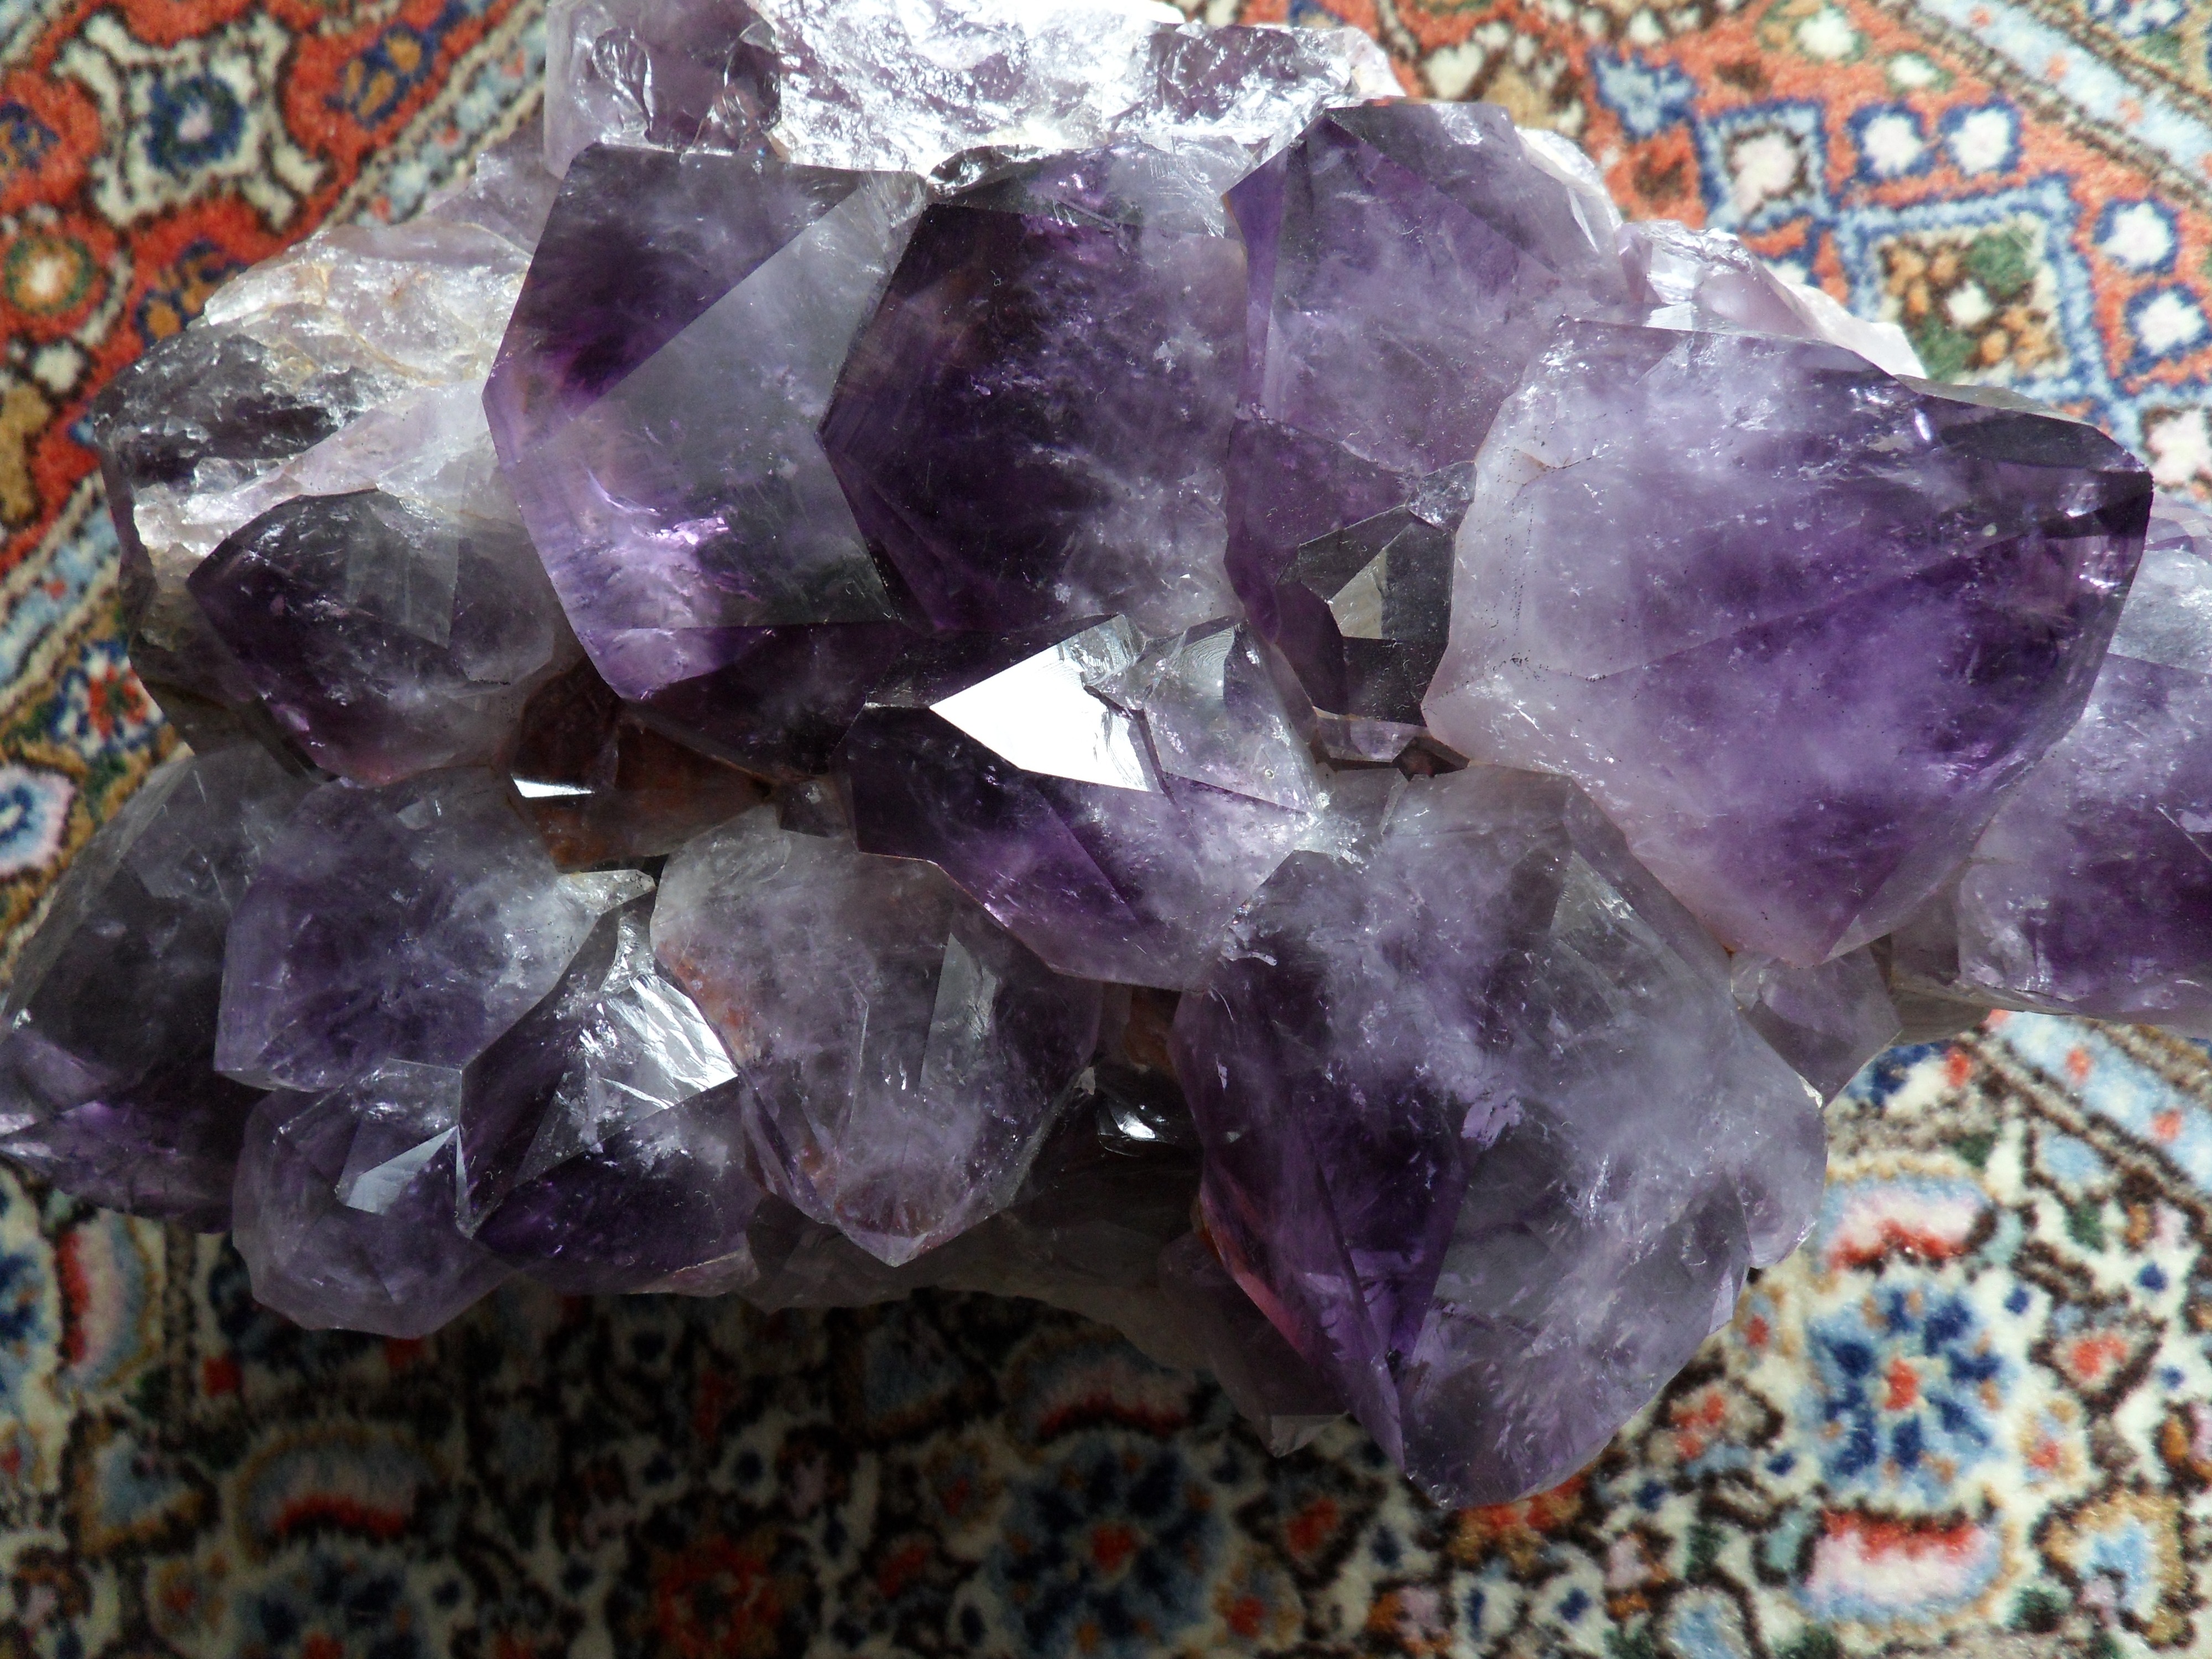
rock, petal, jewellery, violet, beautiful, amethyst, gloss, gemstone, mineral, crystals, fashion accessory